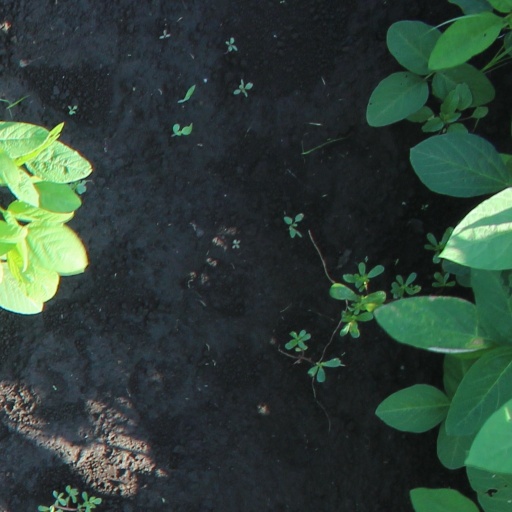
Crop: soybean